977 (film)

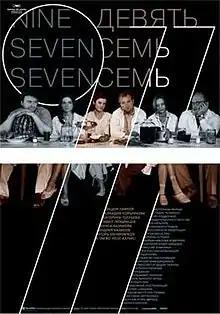
Russian film poster

977 is a 2006 Russian sci-fi drama film directed by Nikolay Khomeriki. It was screened in the Un Certain Regard section at the 2006 Cannes Film Festival, and was the only Russian film to show that year at the festival.